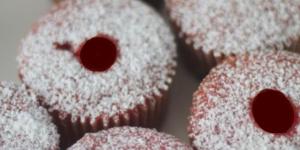
cupcakes rellenos de chocolate